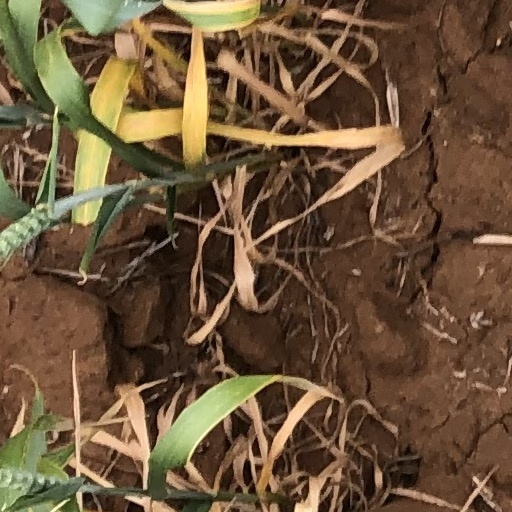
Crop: wheat